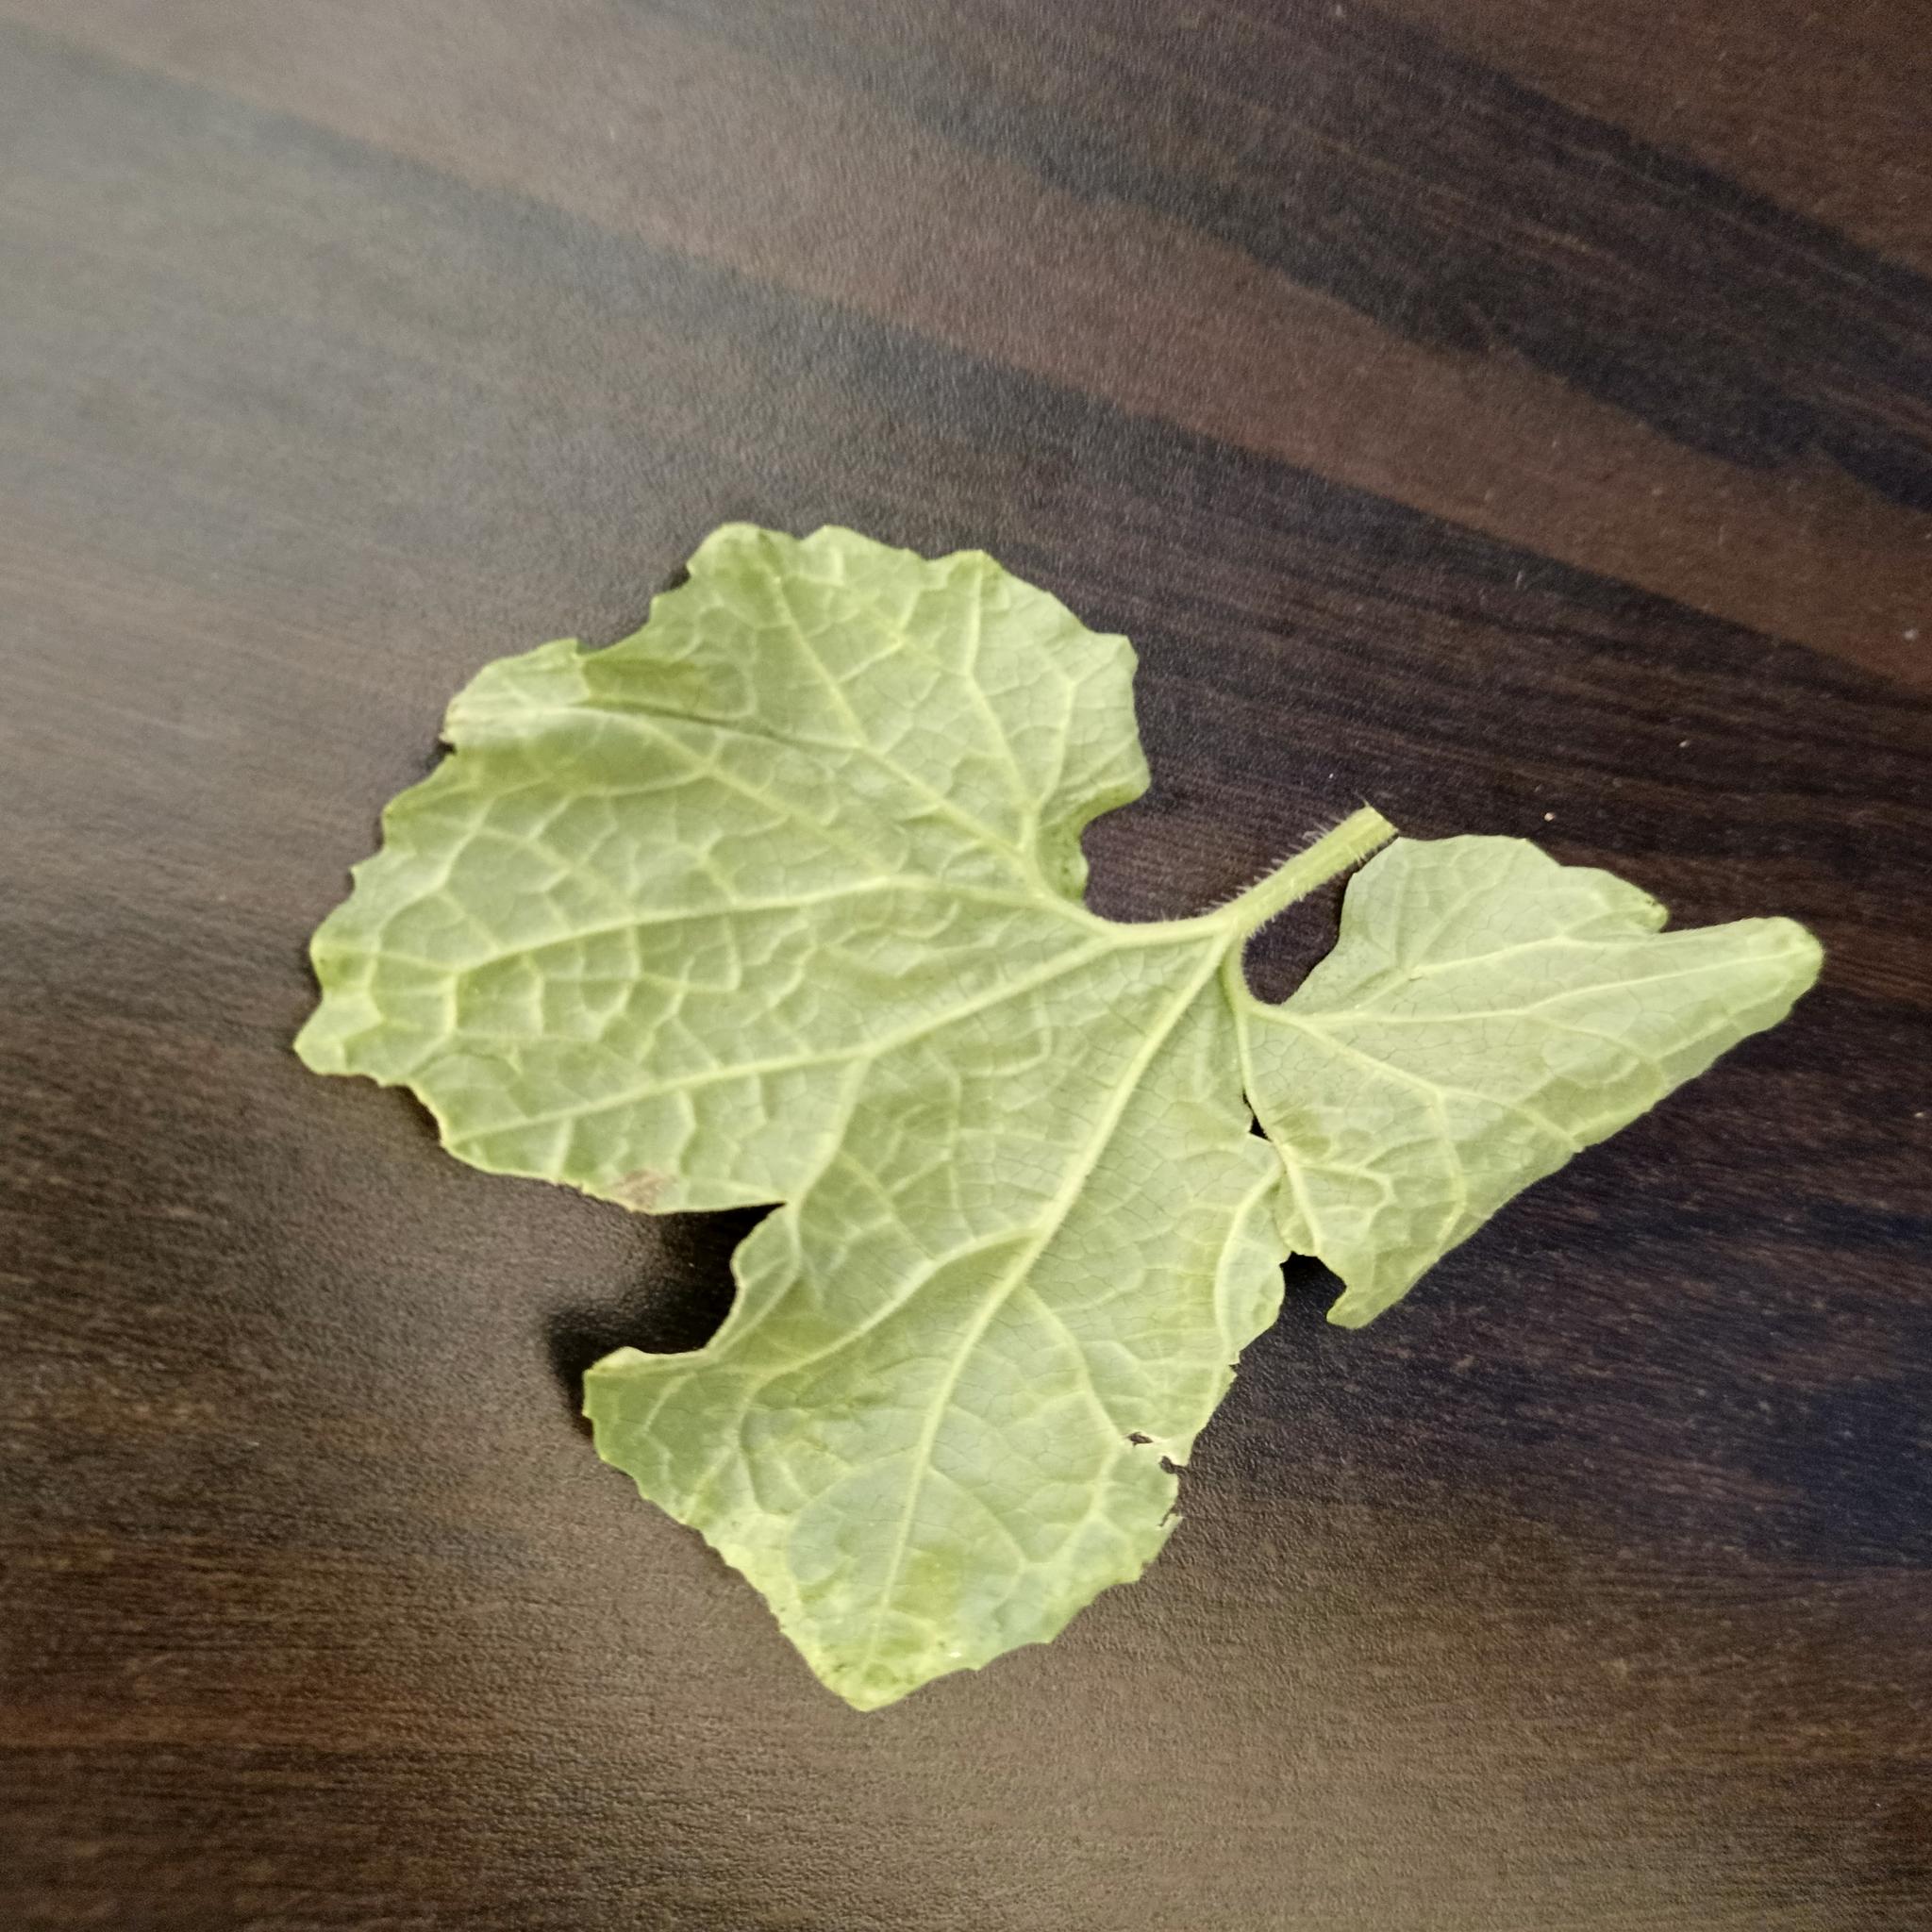
Label: Leaf curl